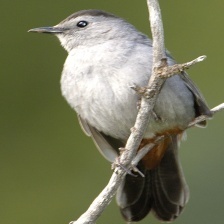
Species: GRAY CATBIRD
Scientific name: DUMETELLA CAROLINENSIS